Omega Speedmaster

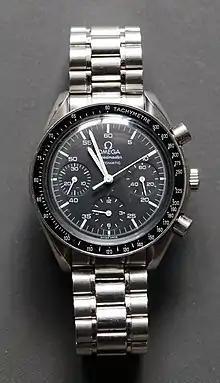
Omega Speedmaster Automatic 3510.50 Automatic Chronograph

Omega has produced a large number of commemorative and limited edition variants of the basic "Moon watch" design, celebrating important anniversaries and events, emblazoned with the different patches for the space missions it was issued for, or evoking its motor sport roots with various racing patterns. It has also released many models made with various precious metals, jewels, and alternative dial colors for the luxury market.